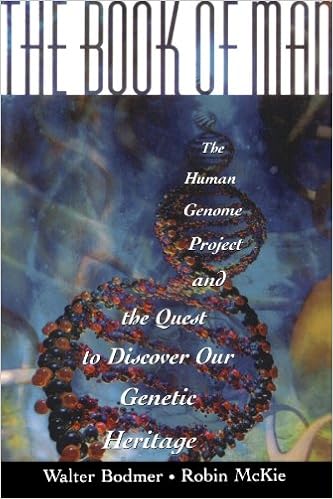
The Book of Man: The Human Genome Project and the Quest to Discover Our Genetic Heritage
Category: Books
Review "Clear, accurate, and well written....If you want your voice to be heard in this most urgent of debates, then read this balanced and informative book."-- The Sunday Times (London) "[Offers] an enormous amount of thought-provoking material....Will serve as an incisive introduction to the exploding field of genetic engineering."-- The Philadelphia Inquirer "The message of The Book of Man is that all responsible citizens ought to achieve DNA literacy. I strongly recommend it to scientists and nonscientists alike."--Francis Crick, Nobel laureate and author of Molecules and Me "Bodmer and McKie have done a superb job of making extremely technical genetic and molecular processes understandable to the lay reader."-- Library Journal "A lively and wide-ranging book about the accomplishments and aspirations of genetics and those who study it....Possibly the best popular treatment to date of the most glamorous and least understood of the biological sciences."-- Kirkus Reviews From the Back Cover The Human Genome Project and the Quest to Discover Our Genetic Heritage.The 'Book of Man, ' is the term used by Walter Bodmer and Robin McKie for the DNA that is the instruction set according to which all humans are made. At conception, a single cell - the fertilized egg - is produced, and it is this one cell that has the potential to form a new and unique individual under the guidance of the DNA within its nucleus. About the Author Sir Walter Bodmer is one of the world's most distinguished human geneticists. As a former president of the Human Genome Organization, he has gained a unique perspective on how this great undertaking is progressing. Robin McKie , science editor of the Observer since 1982, has followed the story of modern molecular biology's flowering and has written many articles and books on the subject.
Features: James Watson, a discoverer of the structure of DNA, described it as "the most golden of molecules," the true chemical for life. Indeed, it is the essential component from which our genes are made. In it is encoded the genetic language that controls our destinies. Astonishingly powerful, just six millionths of a gram of DNA carries as much information as ten volumes of the | Oxford English Dictionary | .  The "Book of Man," is the term used by Walter Bodmer and Robin McKie for the DNA that is the instruction set according to which all humans are made. At conception, a single cell--the fertilized egg--is produced, and it is this one cell that has the potential to form a new and unique individual under the guidance of the DNA within its nucleus. The human body is made up of a hundred million million cells of many different sorts, and all contain the inherited information that comes from that first, single cell created at fertilization. Bodmer and McKie assert that when we learn how to read DNA's pages and chapters we will obtain the information relevant to the understanding of most diseases, individual differences in behavior, and a new awareness of our own history and evolution. | The Book of Man | explores how genetic information is now being read and interpreted by focusing on biology's most ambitious undertaking to date--the Human Genome Project, an attempt to uncover all the 100,000genes that control our development and detail the DNA alphabet of each. The authors go on to wrestle with the moral and ethical issues of modern genetics, making a case for a rational appraisal of genetic engineering and for the public to become sufficiently "DNA literate" in order to appreciate the crucial role it plays in our lives.  From Gregor Mendel's discovery of the laws of inheritance to the high-tech, crime-stopping power of forensics science and the fascinating but sometimes troublesome implications of the latest science of genetic engineering, | The Book of Man | brilliantly explores and explains the quest that is changing our understanding of what it means to be a human being.